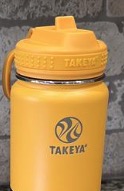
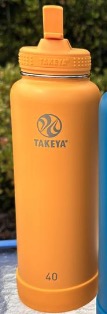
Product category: misc
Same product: yes